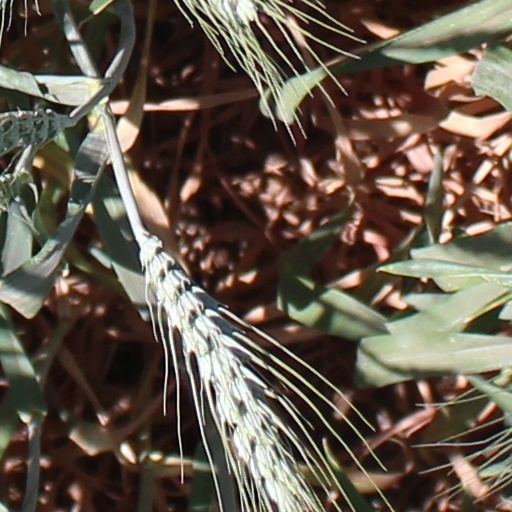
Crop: wheat